Big Bill Broonzy

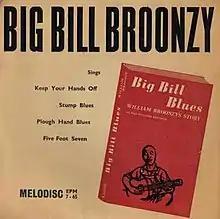
EP cover (Melodisc EPM7-65), released in the UK in 1956, with an advertisement for Broonzy's autobiography, "Big Bill Blues"

Broonzy left Chicago in 1950 to work as a janitor at Iowa State, having performed there and established relationships with a likely view to develop his own influence and craft. After his return to performing, the exposure from "I Come for to Sing" made it possible for him to tour Europe in 1951. Here Broonzy was greeted with standing ovations and critical praise wherever he played. The tour marked a turning point in his fortunes, and when he returned to the United States he was a featured act with many prominent folk artists, such as Pete Seeger, and Sonny Terry and Brownie McGhee. From 1953 on, Broonzy's financial position became more secure, and he was able to live well on his earnings from music. He returned to his solo folk-blues roots and travelled and recorded extensively. His numerous performances during the 1950s in British folk and jazz clubs were a significant influence on British audiences' understanding of the blues and bolstered the nascent British folk revival and early blues scene. Many British musicians on the folk scene, such as Bert Jansch, cited him as an important influence. John Lennon and Paul McCartney, of the Beatles, also cited Broonzy as an important early influence.